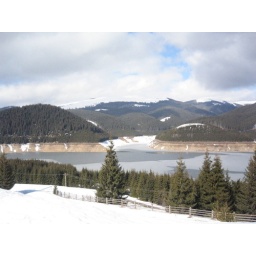
A lake in the mountains